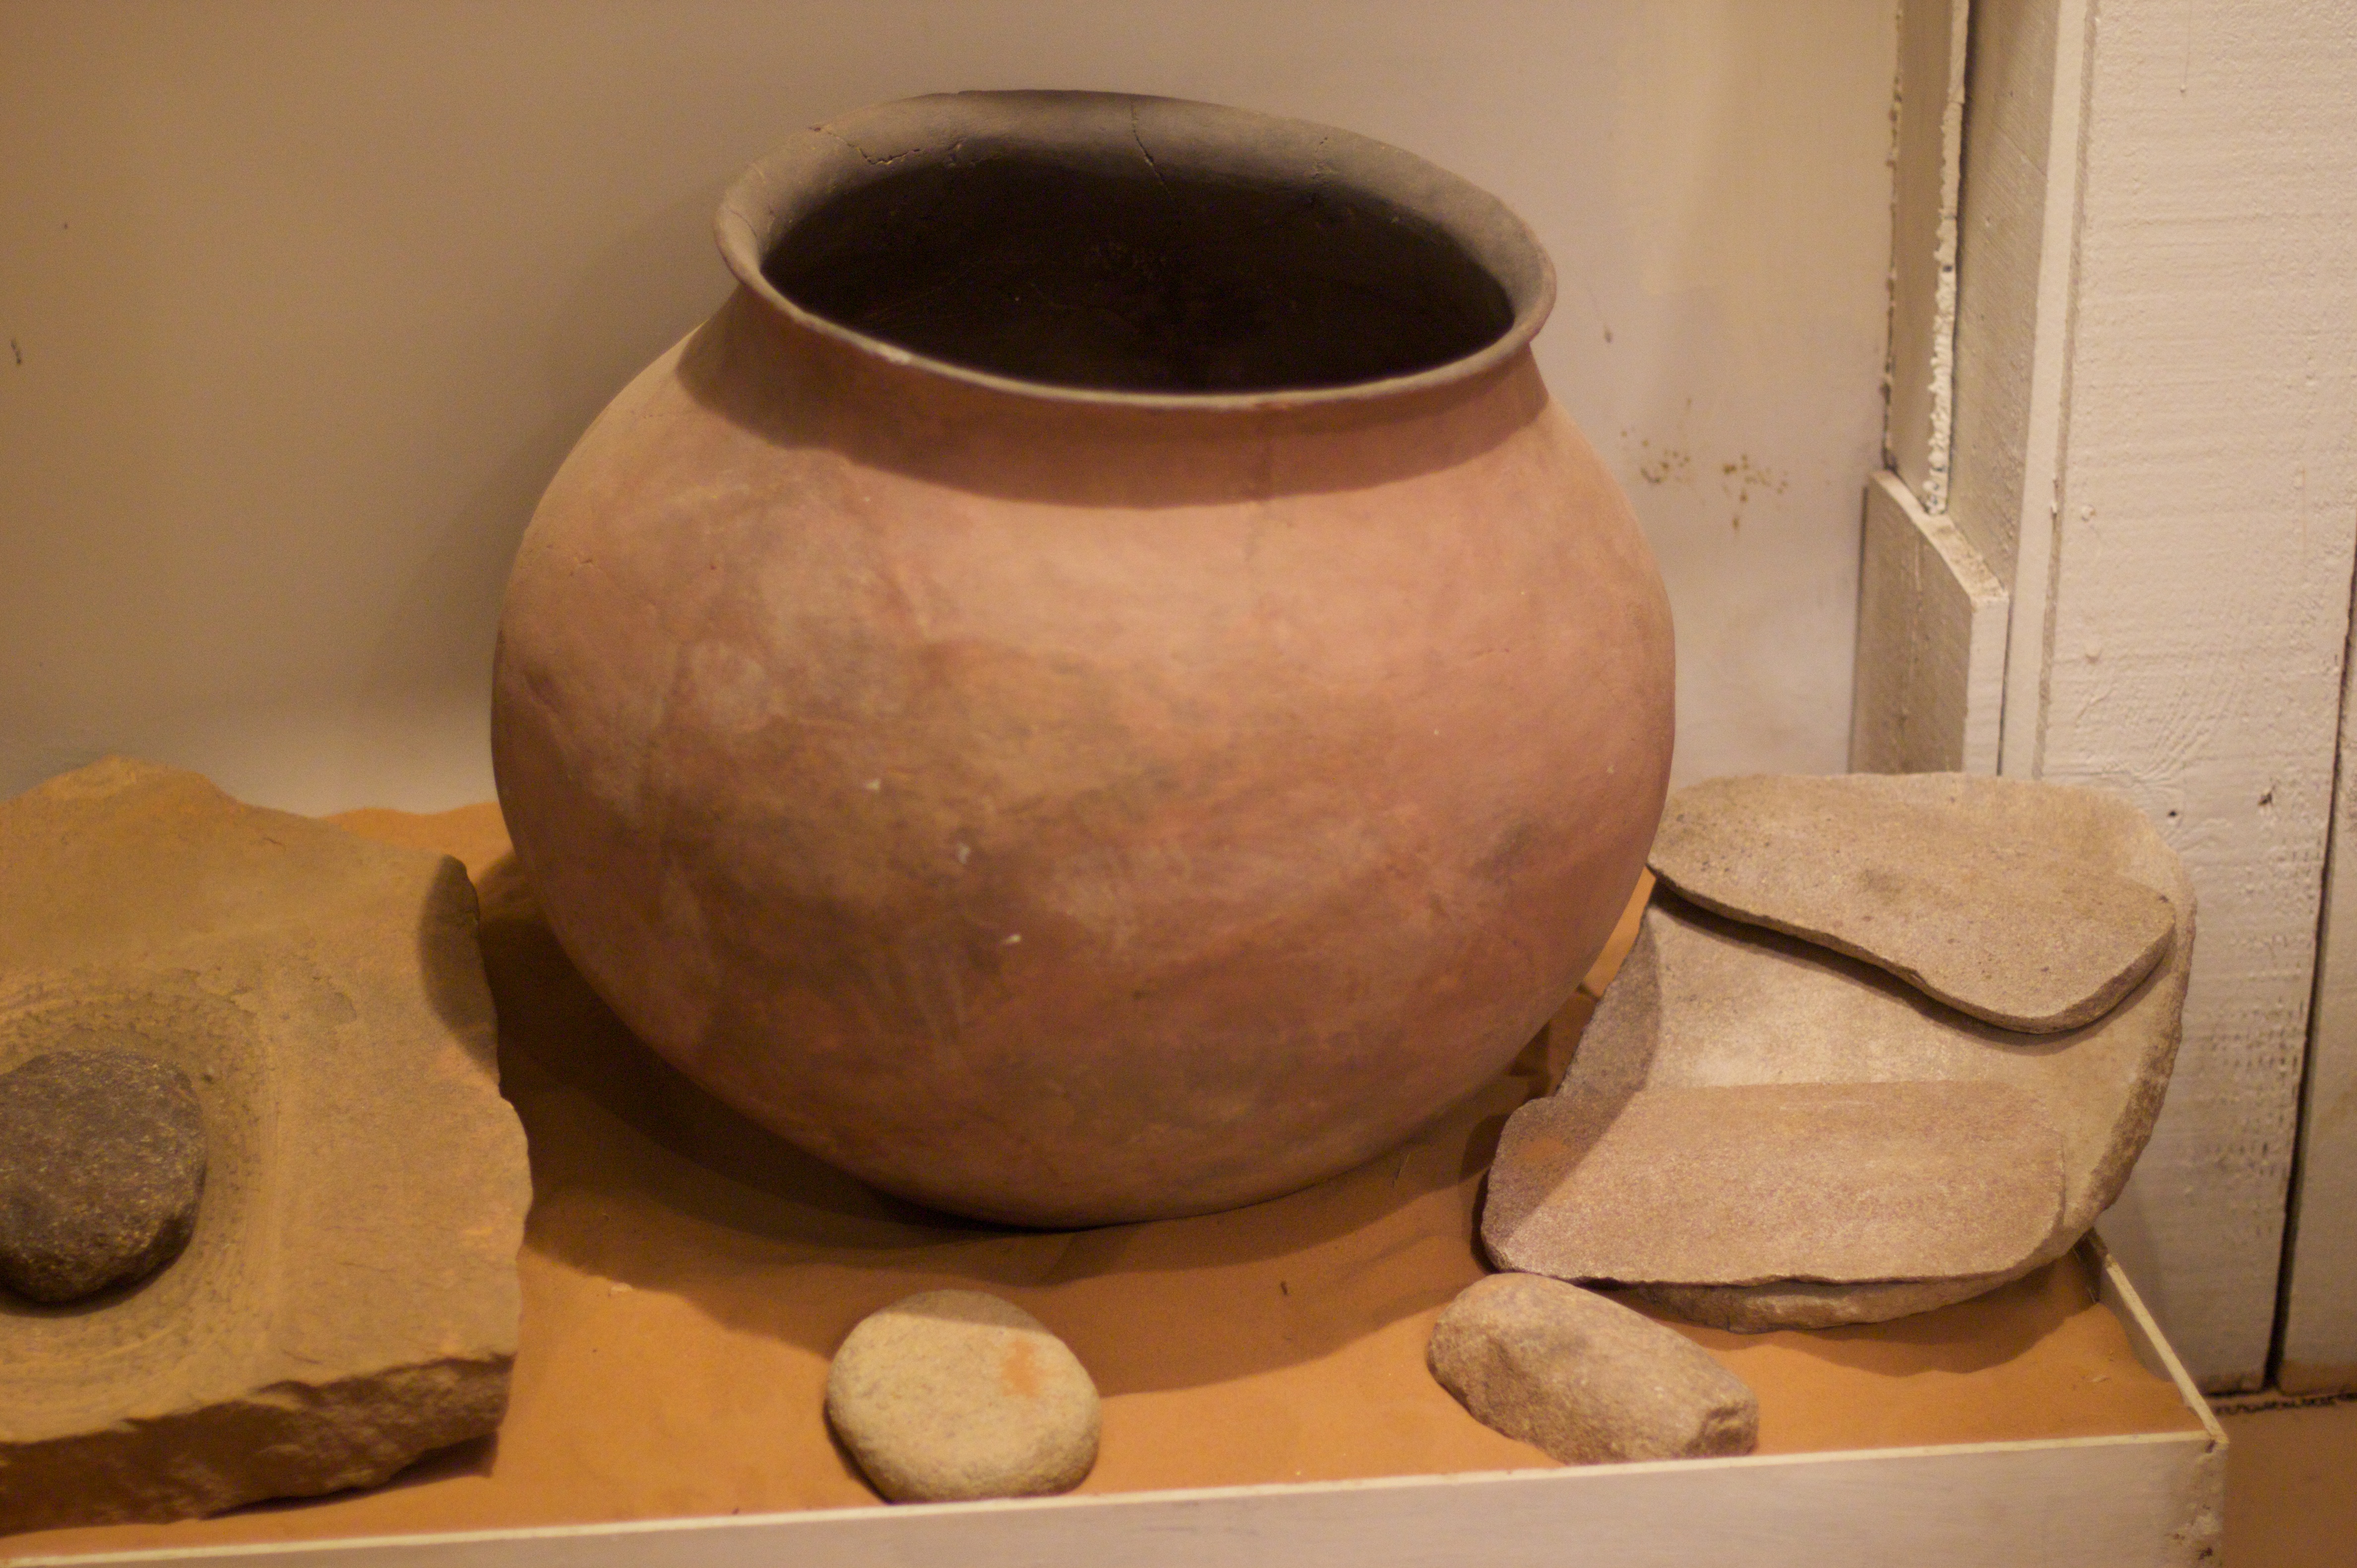
wood, ceramic, pottery, material, sculpture, art, carving, rockartranch, ancient history, potter's wheel